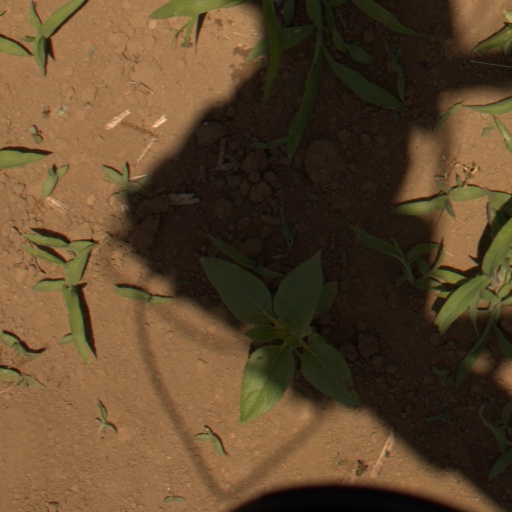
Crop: Jerusalem artichoke